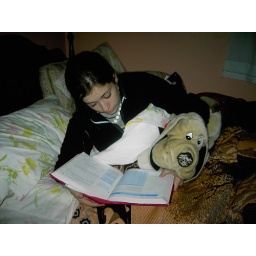
Step #3- curl up in bed with book